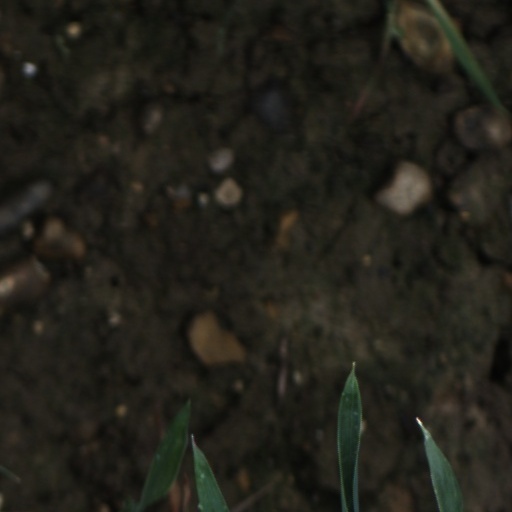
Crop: wheat